Kariba Dam

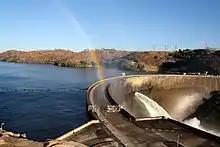
The way to Zambia through Kariba Dam

The Kariba Dam project was planned and carried out by the Government of the Federation of Rhodesia and Nyasaland. The Federation was often referred to as the Central African Federation (CAF). The CAF was a 'federal colony' within the British Empire in southern Africa that existed from 1953 to the end of 1963, comprising the former self-governing British colony of Southern Rhodesia and the former British protectorates of Northern Rhodesia and Nyasaland. Northern Rhodesia had decided earlier in 1953 (before the Federation was founded) to build a dam within its territory, on the Kafue River, a major tributary of the Zambezi. It would have been closer to Northern Rhodesia's Copperbelt, which was in need of more power. This would have been a cheaper and less grandiose project, with a smaller environmental impact. Southern Rhodesia, the richest of the three, objected to a Kafue dam and insisted that the dam be sited instead at Kariba. Also, the capacity of the Kafue dam was much lower than that at Kariba. Initially, the dam was managed and maintained by the Central African Power Corporation. The Kariba Dam is now owned and operated by the Zambezi River Authority, which is jointly and equally owned by Zimbabwe and Zambia.